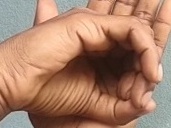
ASL sign: 0